Ralph H. Scott

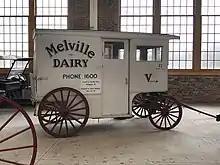
Melville Dairy wagon

In 1927 Scott created Melville Dairy, a milk delivery business based out of a small building on his brother Henry's farm. For the first few years he acted as his company's sole deliveryman while his wife managed its finances. He worked seven days a week, using a Ford Model A to pick up milk from farmers in the mornings before parking in downtown Burlington to make his deliveries on foot. He moved his business to a modern building in Burlington in 1935. In 1967 he sold Melville Dairy to Guilford Dairy, a company cofounded by his brother W. Kerr Scott. He also created a company that manufactured plastic containers and processed aerosol cream, and he served on the boards of directors of an insurance firm, a savings and loan association, and a textile mill. In his later life he turned over management of the plastic and aerosol cream company to two of his sons.